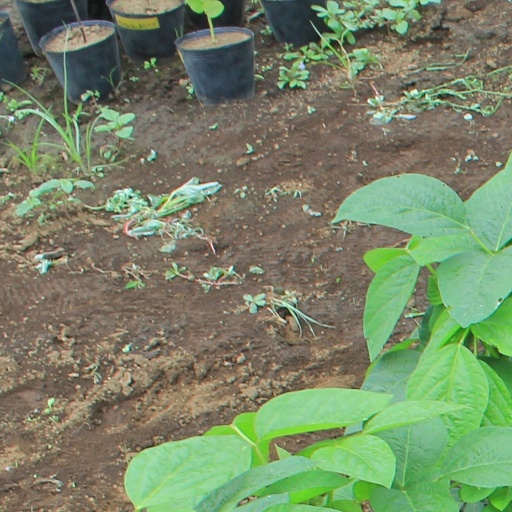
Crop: soybean